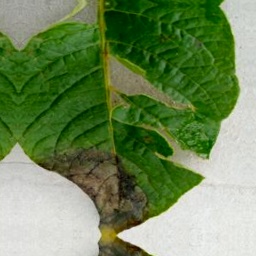
Etiqueta: Late Blight